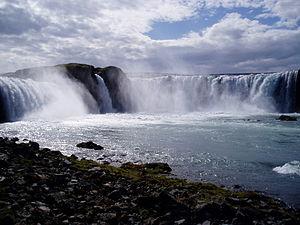
Le tourisme en Islande représente un secteur important de l'économie avec presque 1 million de visiteurs étrangers en 2014, soit le triple de la population du pays. En 2008, l'activité touristique représentait 14 % des revenus du pays et 5,2 % des emplois.